Bird

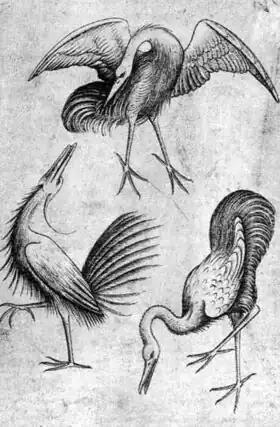
The "3 of Birds" by the Master of the Playing Cards, 15th-century Germany

Since birds are highly visible and common animals, humans have had a relationship with them since the dawn of man. Sometimes, these relationships are mutualistic, like the cooperative honey-gathering among honeyguides and African peoples such as the Borana. Other times, they may be commensal, as when species such as the house sparrow have benefited from human activities. Several species have reconciled to habits of farmers who practice traditional farming. Examples include the Sarus Crane that begins nesting in India when farmers flood the fields in anticipation of rains, and the woolly-necked storks that have taken to nesting on a short tree grown for agroforestry beside fields and canals. Several bird species have become commercially significant agricultural pests, and some pose an aviation hazard. Human activities can also be detrimental, and have threatened numerous bird species with extinction (hunting, avian lead poisoning, pesticides, roadkill, wind turbine kills and predation by pet cats and dogs are common causes of death for birds).